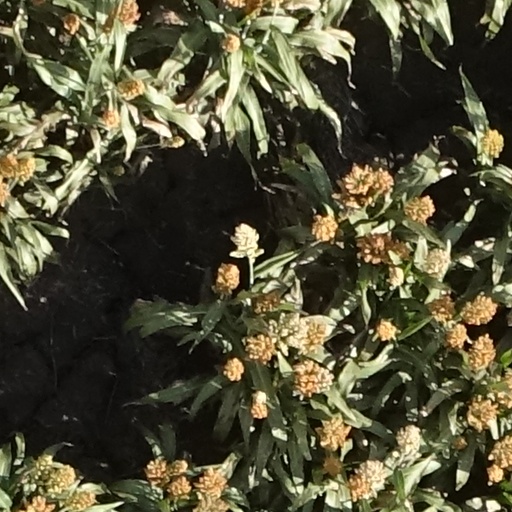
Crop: sorghum